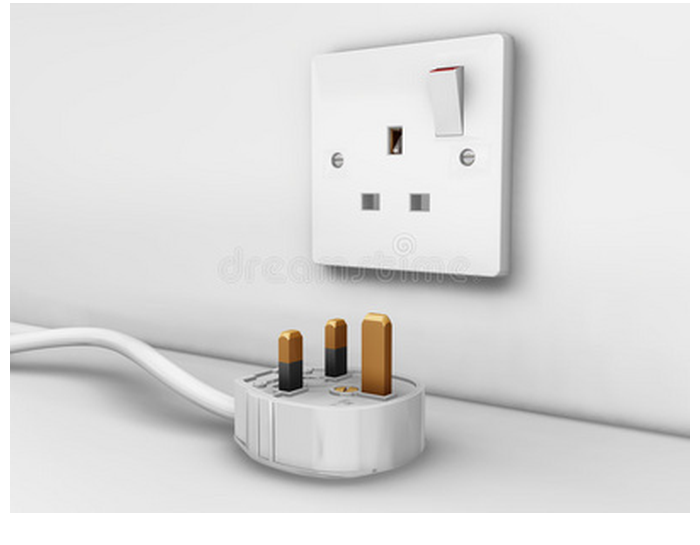Task instruction: Plug the plug into the socket.
Answer: {"task_instruction": "Plug the plug into the socket.", "nodes": ["socket", "plug"], "edges": [{"functional_relationship": "pair with", "object1": "socket", "object2": "plug", "spatial_relations": ["behind", "close"], "is_touching": false}], "action_type": "insert", "function_type": "assembly"}